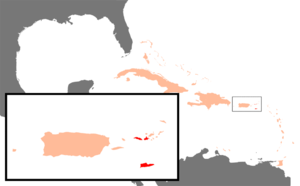
Amerikanske Jomfruøer
Amerikanske Jomfruøers beliggenhed
De Amerikanske Jomfruøer er en øgruppe i Det Caribiske Hav, der er et territorium underlagt USA. Den indgår sammen med De Britiske Jomfruøer i en større øgruppe som kaldes Jomfruøerne, der igen er en del af de Små Antiller. Øgruppen består af de tre hovedøer Sankt Croix, Sankt Jan og Sankt Thomas og flere småøer med et samlet landareal på 346,36 km². Hovedstaden er byen Charlotte Amalie på Sankt Thomas.